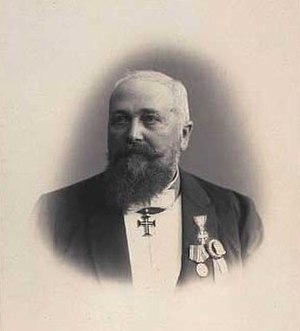
Hans Just
Hans Jacob Hvalsøe Just var en dansk grosserer og etatsråd. I 1867 grundlagde han vinfirmaet Hans Just på Østerbro i København.